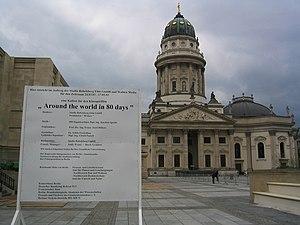
Tournage du film Le Tour du monde en 80 jours au Gendarmenmarkt à Berlin (Französischer Dom, censé représenter la Bourse de Londres)
Le Tour du monde en quatre-vingts jours est un film américano-allemand réalisé par Frank Coraci, sorti en 2004. Il est librement adapté du roman éponyme de Jules Verne, publié sous forme de feuilleton en 1872, l'année même de l'histoire.
Le Tour du monde en quatre-vingts jours est un roman d'aventures de Jules Verne, publié en 1872.